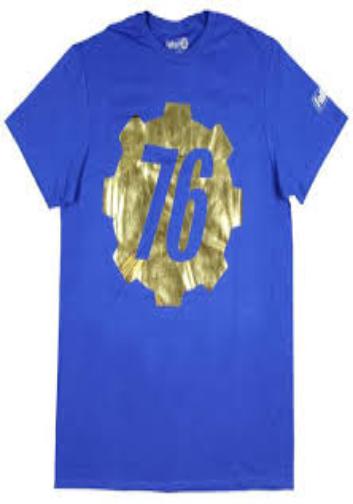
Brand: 76
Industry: Clothes